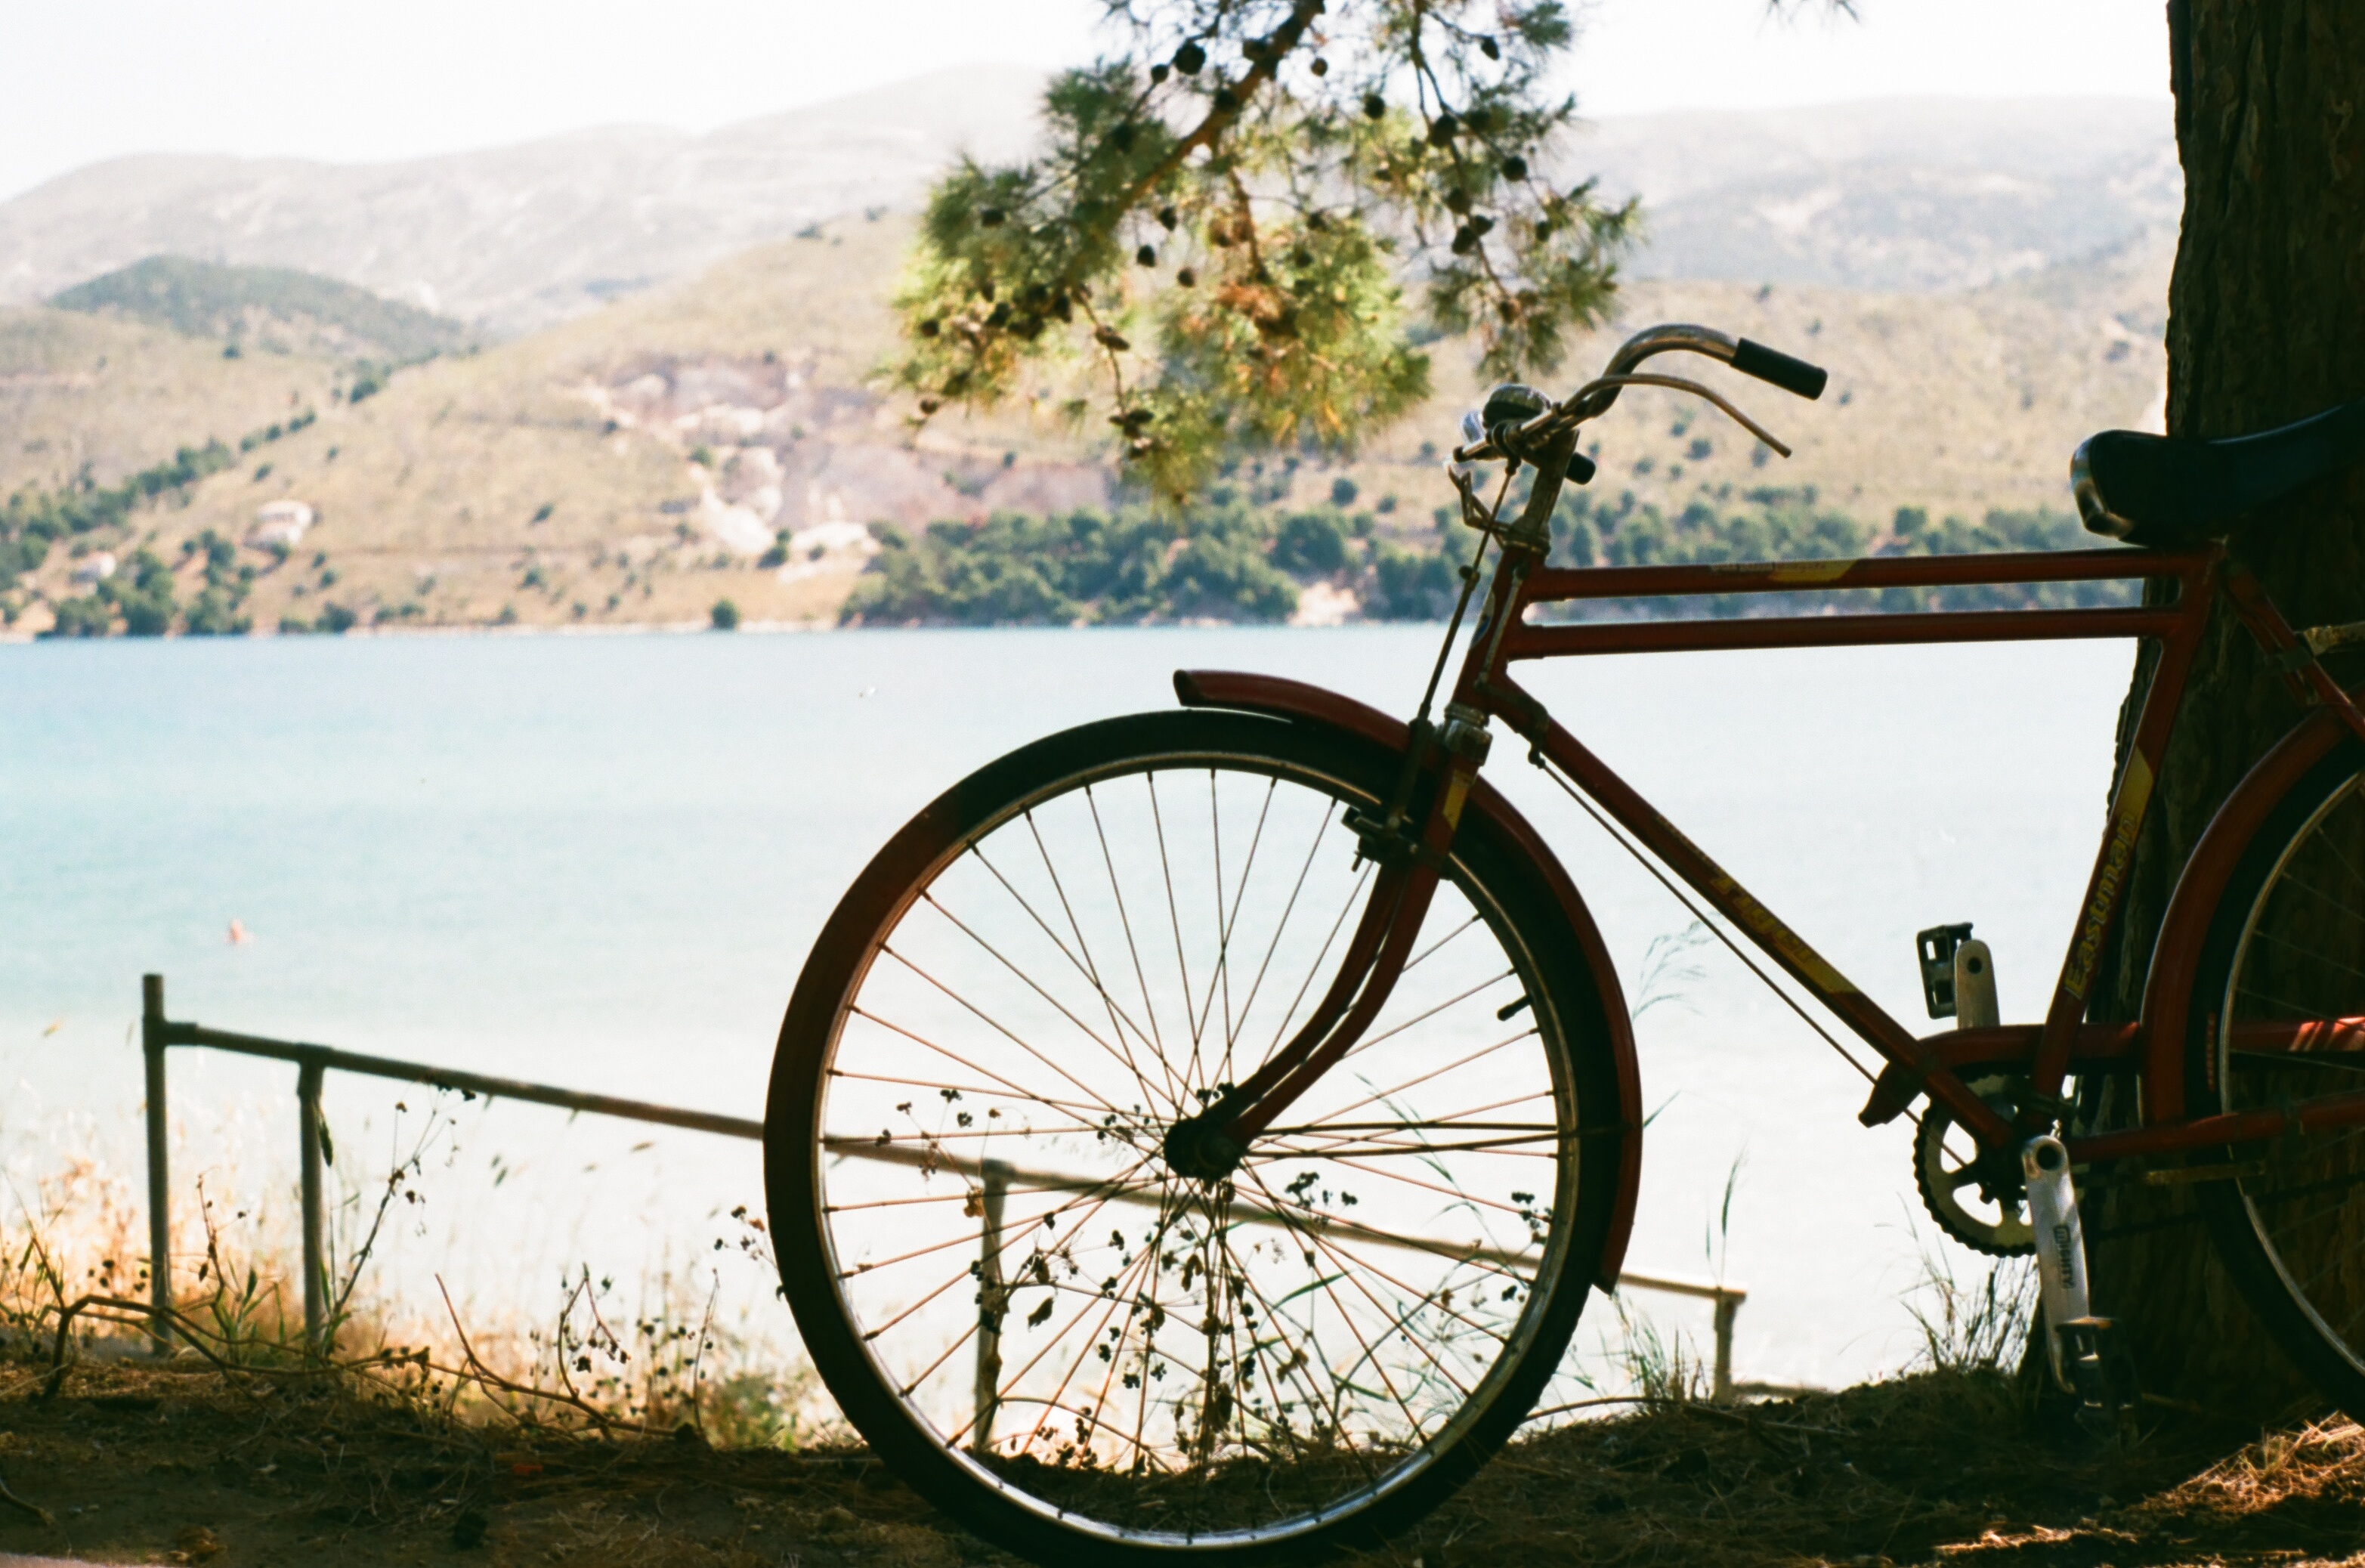
wheel, bicycle, vehicle, sports equipment, mountain bike, cycling, cycle sport